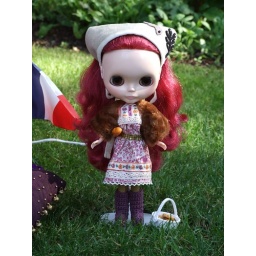
Brian's girl was so cute in her fluggs, with her basket of goodies! She even brought a baguette under her arm!